Poor Man's Bible

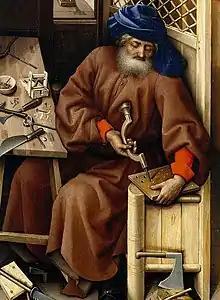
A narrow section from a wing of a large painted altarpiece. Joseph is shown as an old man in a thick brown robe and blue turban. He is seated on a tall high-backed seat with a work bench in front of him. He is drilling a piece of wood. Other tools shown on the bench and floor are a hammer and chisel, an axe, an adze, a rasp, a knife, a gimlet and a plane.

God, who according to Genesis, made the Heaven and the Earth, also created man in his own likeness and gave to humankind also the gift of creativity. It is a lesser theme that consistently runs through religious art. There are, in particular, and understandably, many depictions of stonemasons, woodcarvers, painters and glaziers at work. There are also countless depictions of monks, musicians and scribes. As well as these are shown spinners and weavers, merchants, cooks, carters, butchers, apothecaries, furriers, bullock drivers, fishermen and shepherds.